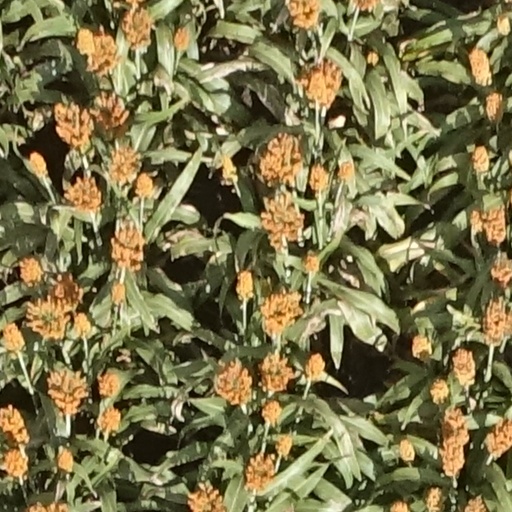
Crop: sorghum